Pearl Harbor Memorial Bridge (Connecticut)

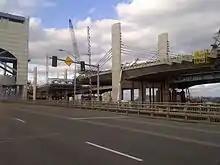
Construction of the new Pearl Harbor Memorial Bridge (Q-Bridge) as viewed from the Tomlinson Bridge in 2011

In response, CONNDOT divided the bridge project into multiple contracts that were let in stages as construction progresses. While this makes the project more manageable for contractors and highway officials, this approach significantly added to the time required to complete the new bridge.